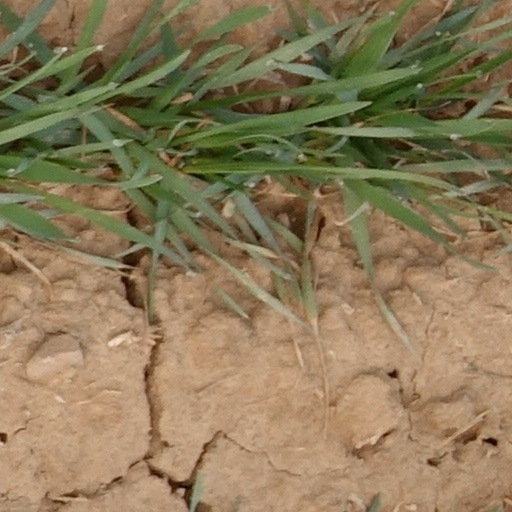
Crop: wheat